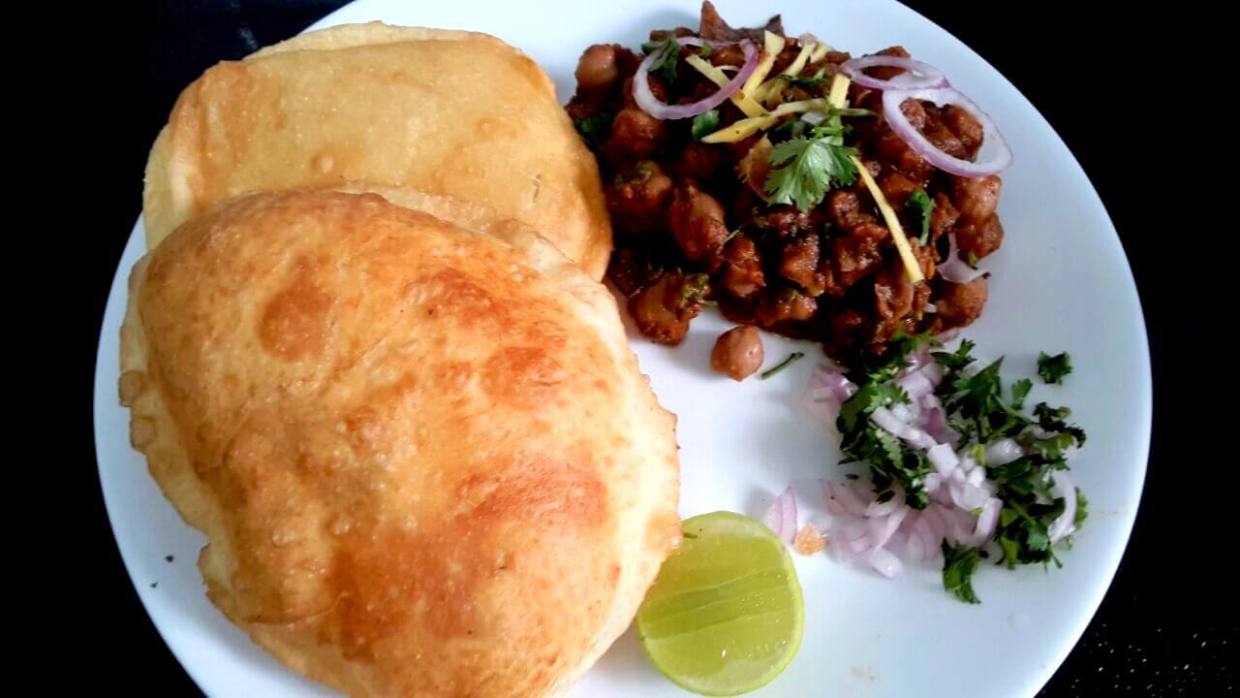
Dish: chole_bhature